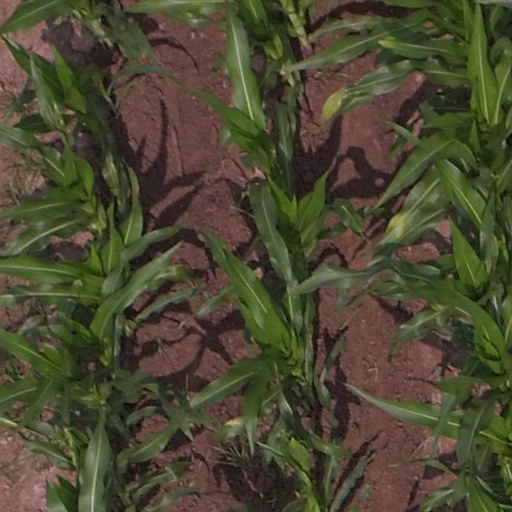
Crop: maize; corn